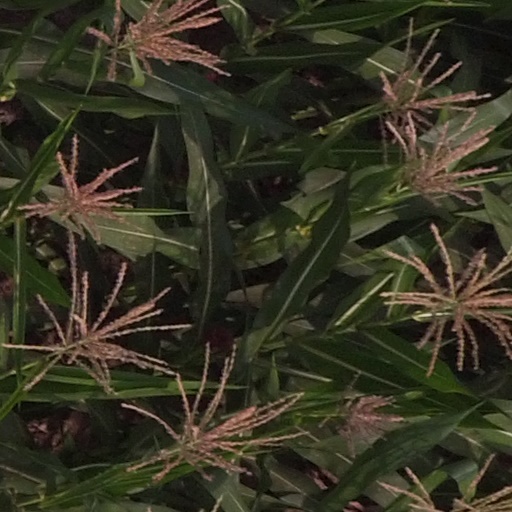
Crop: maize; corn